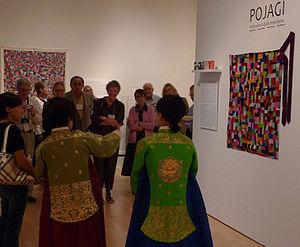
Le bojagi, en coréen : 보자기, est une pièce de tissu d’origine coréenne, destiné à emballer divers objets. Il est souvent carré, et peut être brodé ou fabriqué à partir de morceaux de tissu cousus.